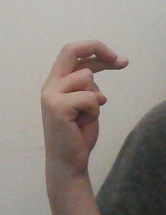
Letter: zay